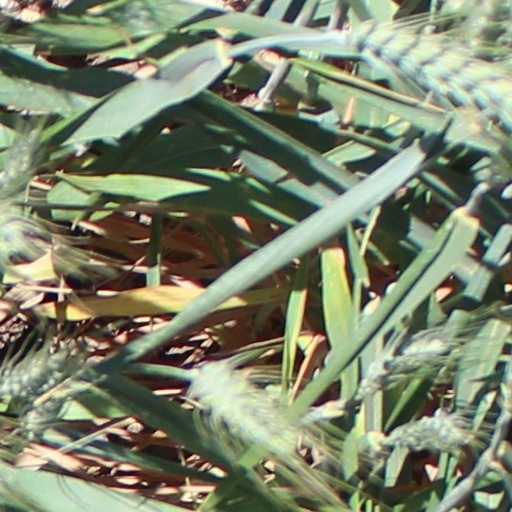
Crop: wheat